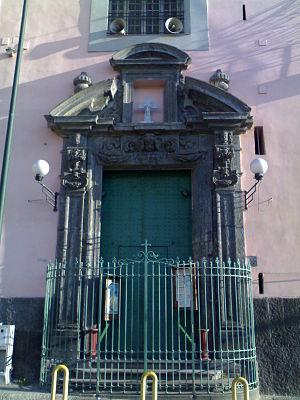
L'église Santa Maria Maddalena de' Pazzi est une église de Naples située via Salvator Rosa. Elle est dédiée à sainte Marie-Madeleine de Pazzi.